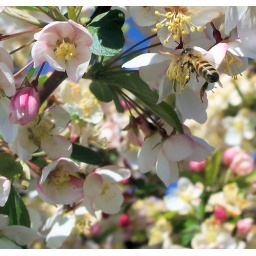
bee in pink flowers 2.jpg